Knowlton Memorial Hall

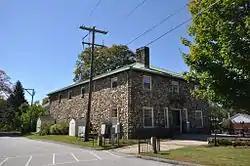

Knowlton Memorial Hall, also known as Ashford Town Hall, is located at 5 Town Hall Road in Ashford, Connecticut. It was built in 1924 to house town offices and the public library. Construction was made possible by a gift from Charles Knowlton, whose family had lived in the area since the 18th century. When built, it featured a number of modern innovations, including electrical service (generated on site), and steam heat. In addition to town offices and the library, the building also has an auditorium which is used for town meetings. The building was listed on the National Register of Historic Places in 1994.